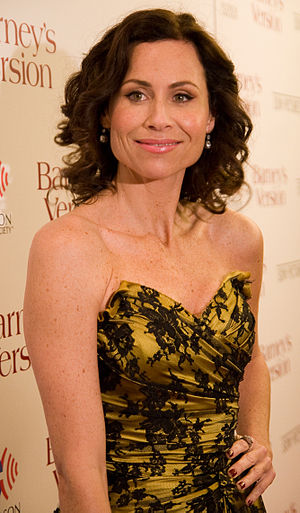
Minnie Driver
Minnie Driver er en engelsk skuespiller og singer-songwriter.